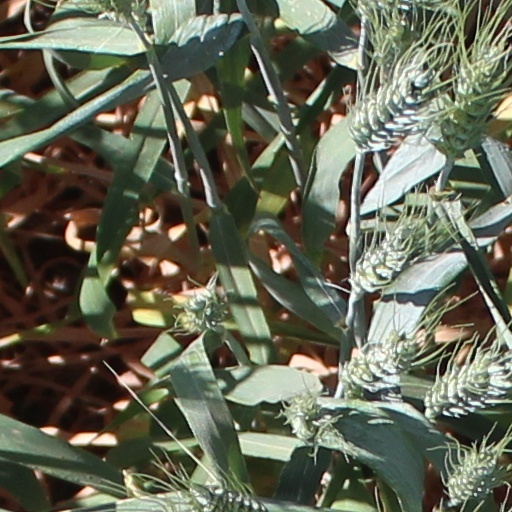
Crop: wheat